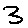
Label: 3